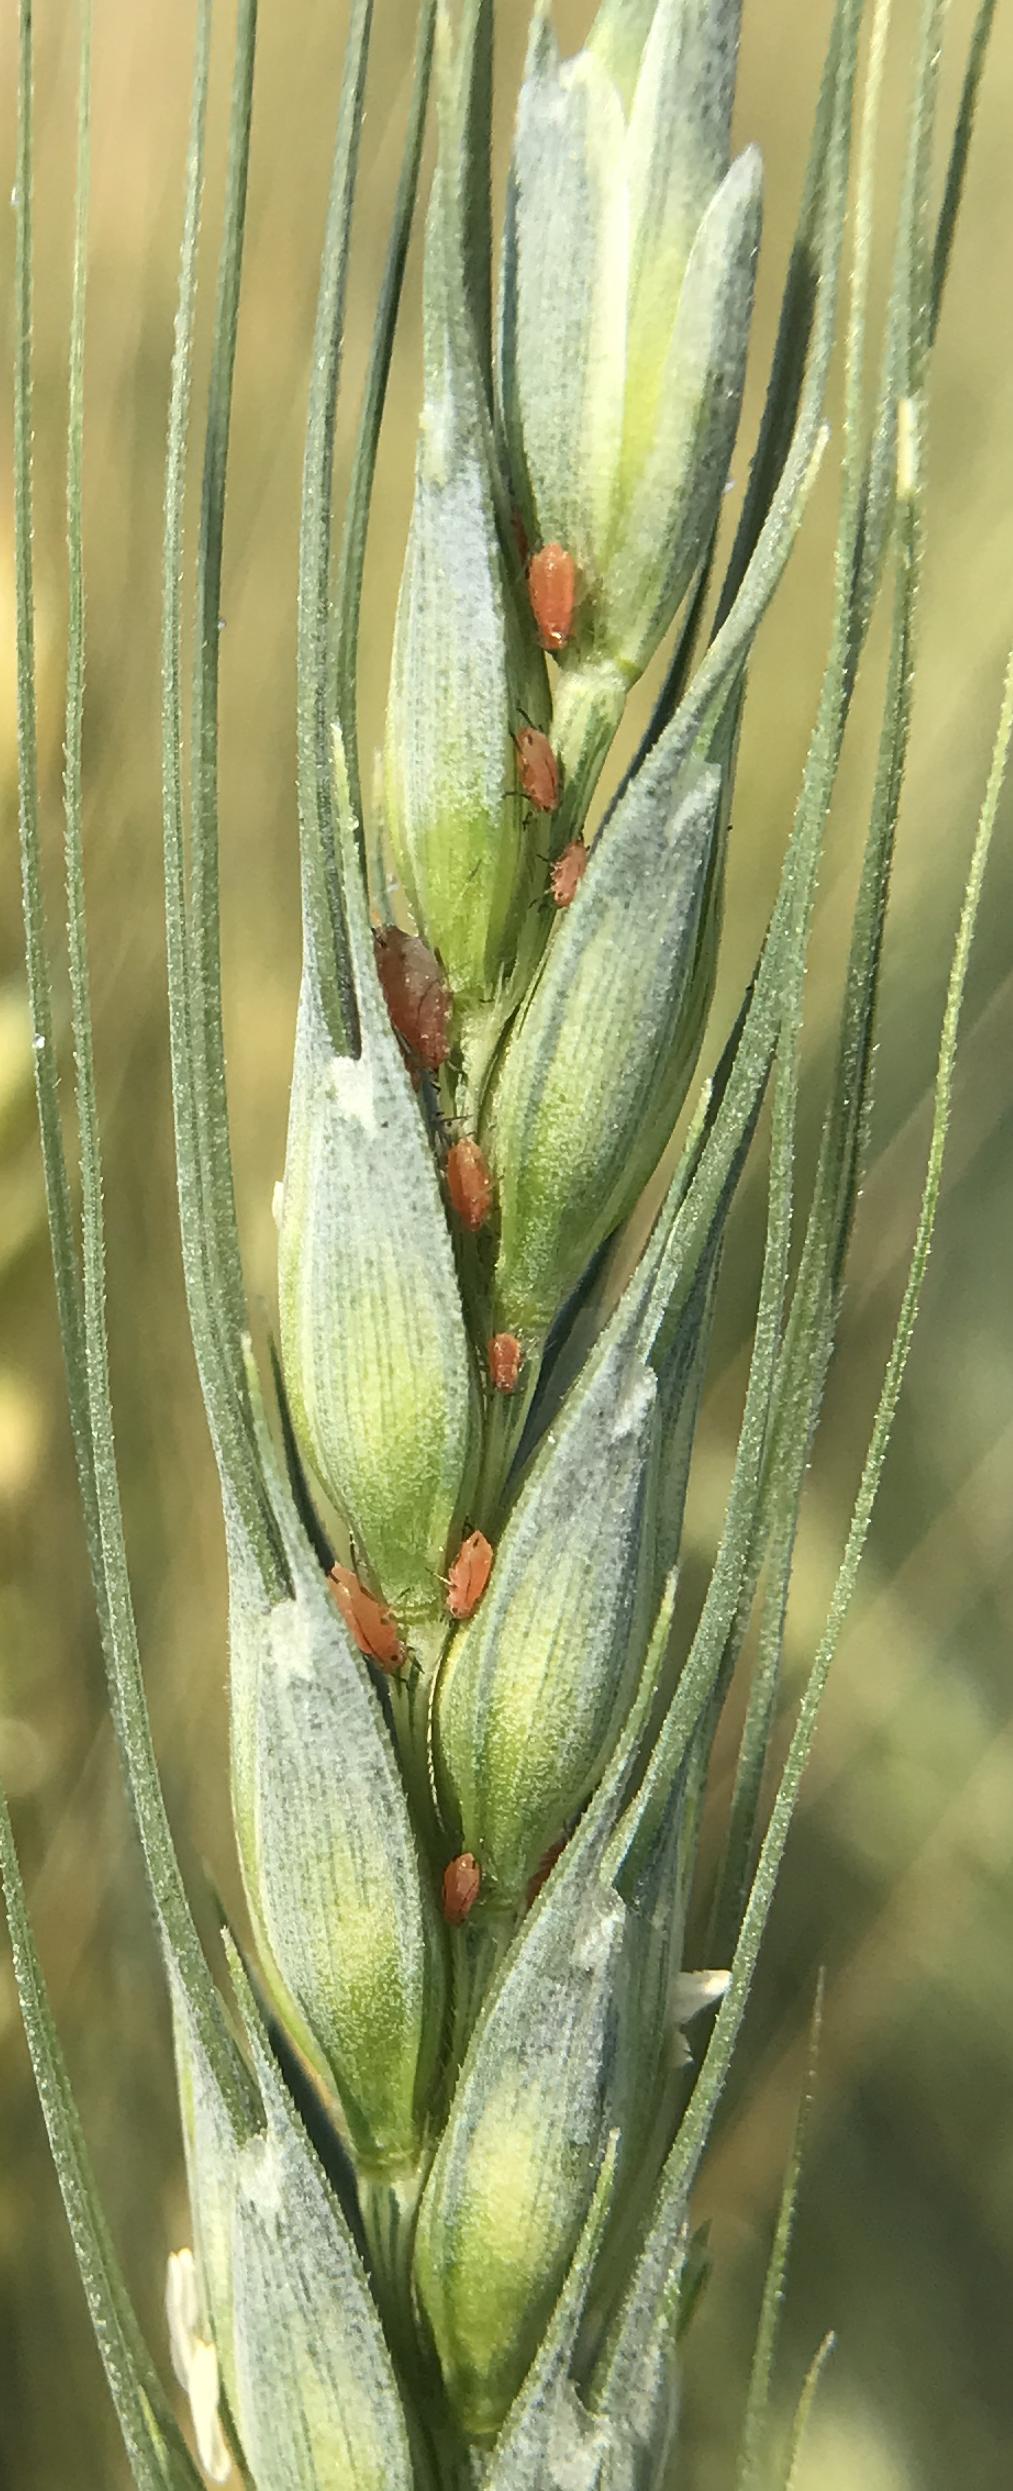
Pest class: english_grain_aphid